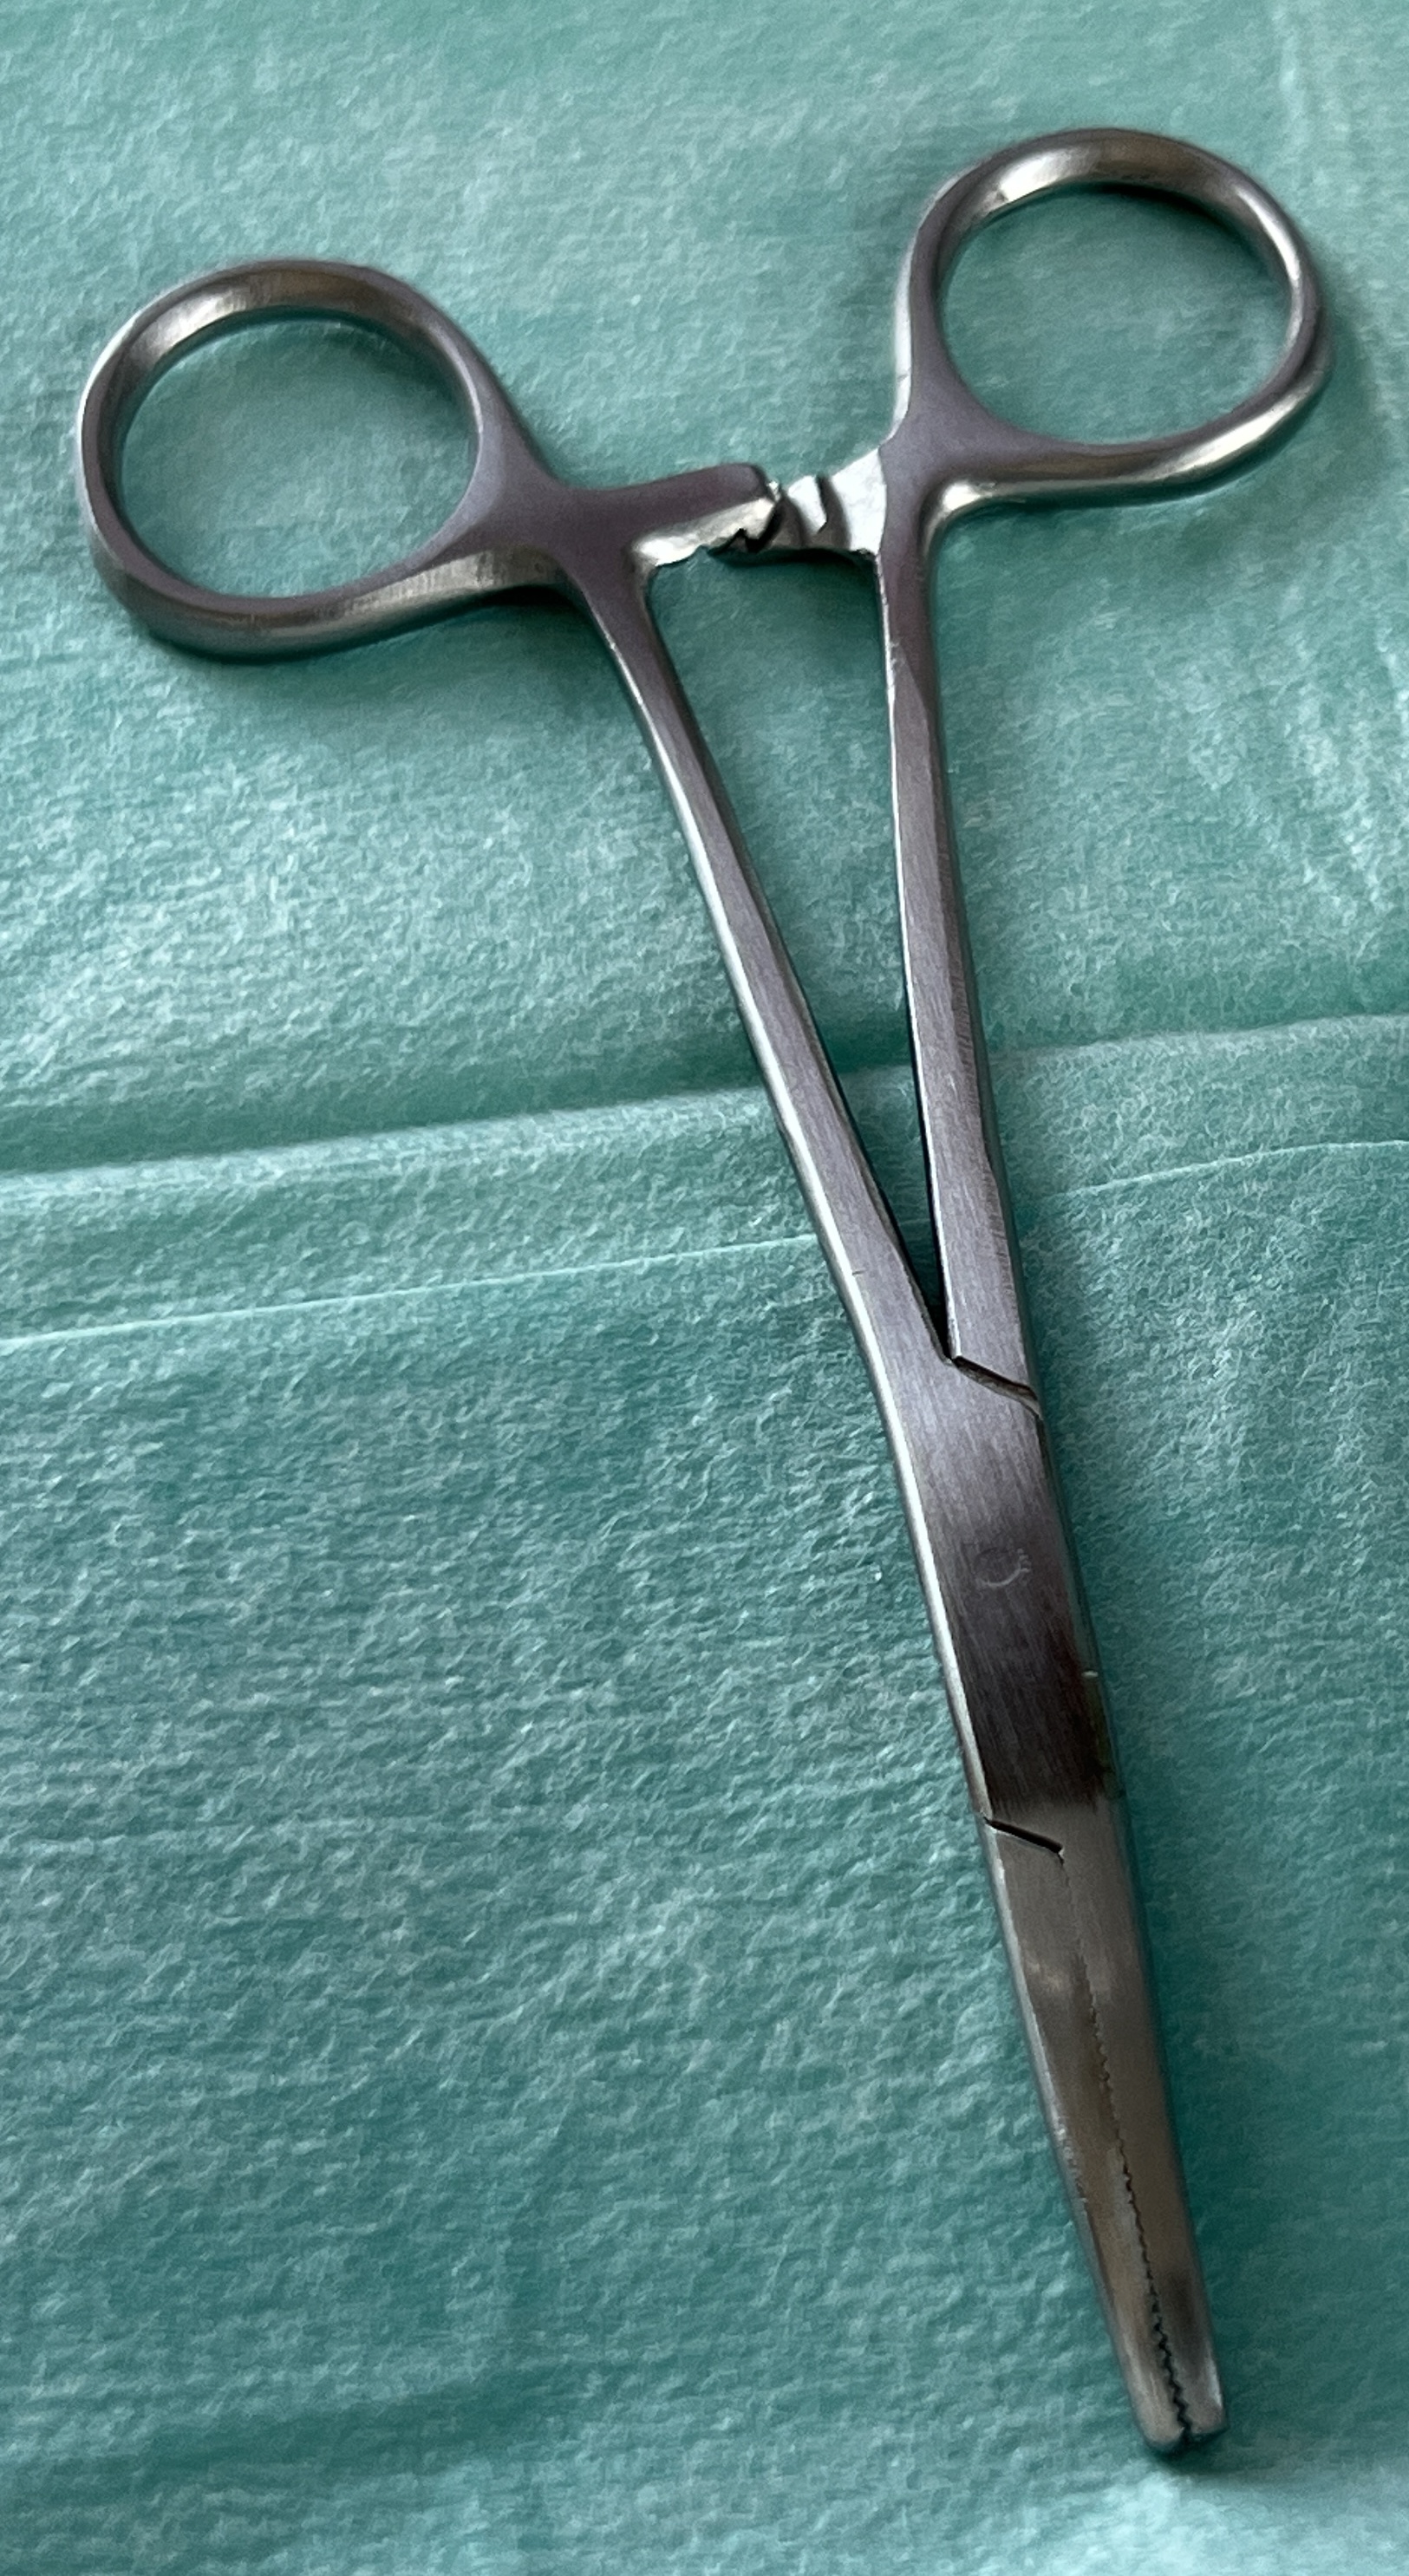
Hinged instrument state: closed